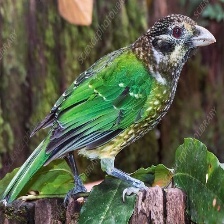
Species: SPOTTED CATBIRD
Scientific name: AILUROEDUS MACULOSUS